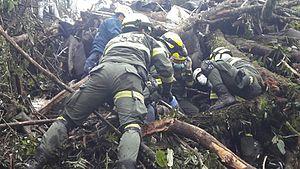
Le 28 novembre 2016, l'Avro RJ85 du vol LaMia 2933, transportant l'équipe de football brésilienne de Chapecoense entre Santa Cruz de la Sierra et Medellín, s'écrase sur une colline, à court de carburant, avec 77 personnes à son bord, dont seules 6 survivent au crash. Le club s'apprêtait à disputer à Medellín le match aller de la finale de la Copa Sudamericana 2016 face à l'Atlético Nacional.